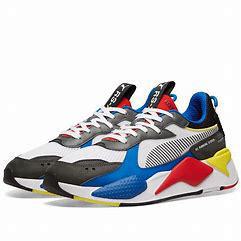
Brand: Puma
Model: Rs